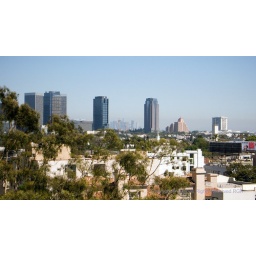
Century City office towers in the distance